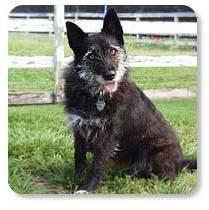
dog